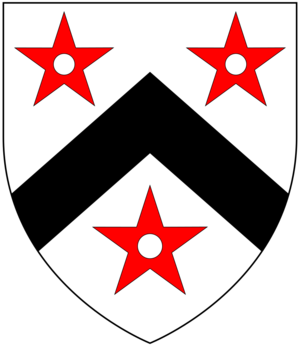
Sir John Davie, 1ᵉʳ baronnet de Creedy dans la paroisse de Sandford, près de Crediton, dans le Devon, était membre de la gentry du Devonshire.